Collado de la Vera

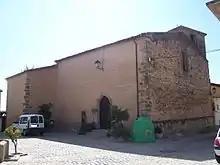
Collado de la Vera Church, Cáceres province, Spain

Collado de la Vera is a municipality in the province of Cáceres and autonomous community of Extremadura, Spain. The municipality covers an area of and as of 2011 had a population of 188 people. Now it has a population of about 190 people.